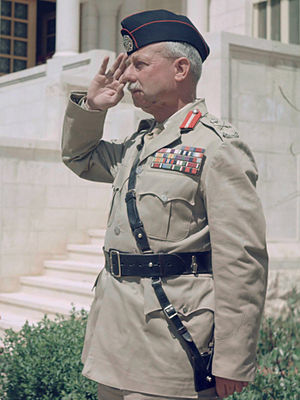
John Bagot Glubb
Glubb Pasha (1953)
Generalløjtnant Sir John Bagot Glubb, KCB, CMG, DSO, OBE, MC, KStJ, KPM, kendt som Glubb Pasha, var en britisk soldat og officer, der mellem 1939 og 1956 opbyggede og ledte den transjordanske Arabiske legion som øverstbefalende. Under 1. verdenskrig gjorde han tjeneste i Frankrig.